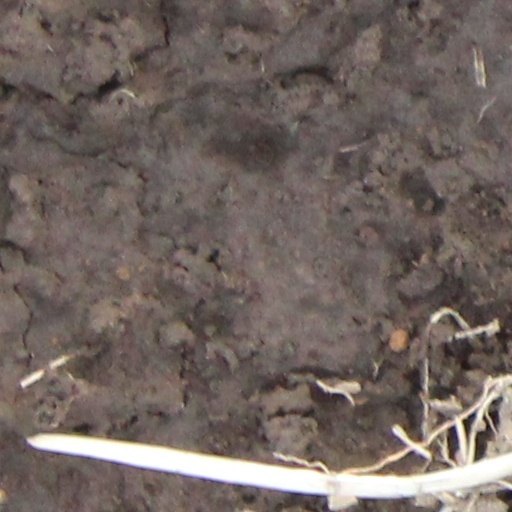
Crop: wheat